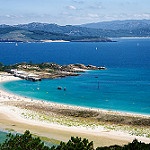
Label: sea